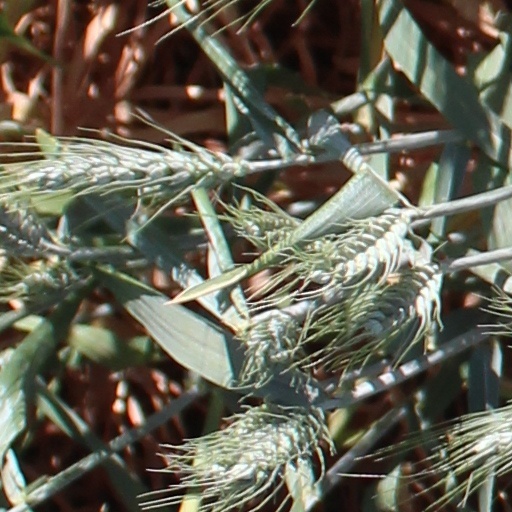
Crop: wheat